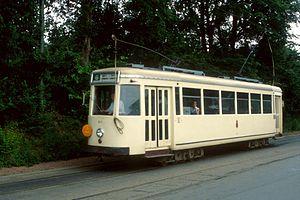
Mots-clés
La Société nationale des chemins de fer vicinaux ou en néerlandais : Nationale Maatschappij van Buurtspoorwegen, était, en Belgique, la société publique qui reçut dès 1885 pour mission d'établir, à la demande des autorités publiques, des lignes de chemin de fer d'intérêt local ou de tramways sur l'ensemble du territoire belge afin d'offrir un service public de transport nécessaire à la population et à l'activité économique du pays. Un grand réseau de transport public allait rapidement se développer avant la Première Guerre mondiale et évoluer jusqu'à nos jours en délaissant le transport de marchandises, prépondérant aux origines, pour le seul transport de voyageurs et la plupart des lignes de chemin de fer au profit de lignes d'autobus.
Liste du matériel roulant de la Société nationale des chemins de fer vicinaux.